Second 20s

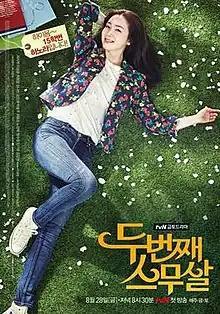

Second 20s is a 2015 South Korean television series starring Choi Ji-woo, Lee Sang-yoon, Choi Won-young, Son Na-eun and Kim Min-jae. It aired on tvN from August 28 to October 17, 2015, on Fridays and Saturdays at 20:30 (KST) for 16 episodes.